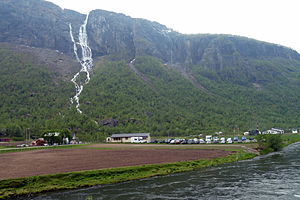
Henrikkafossen
Henrikkafossen